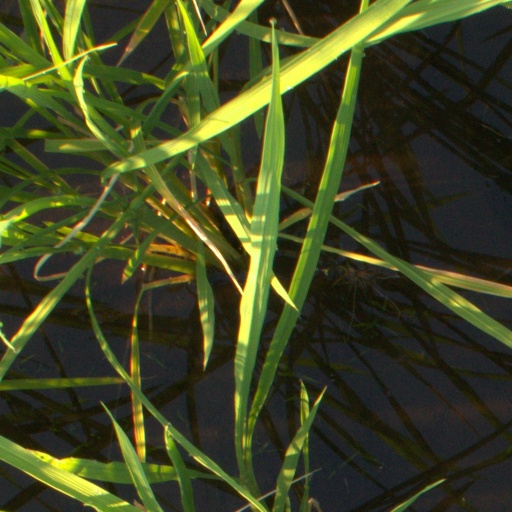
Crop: rice